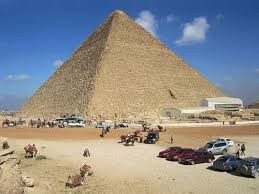
Landmark: Pyramids of Giza